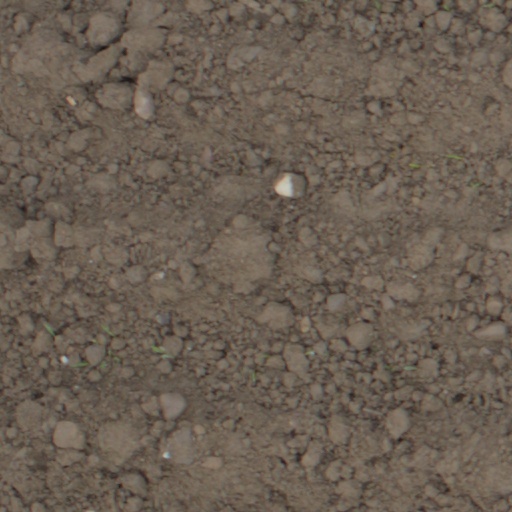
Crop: wheat